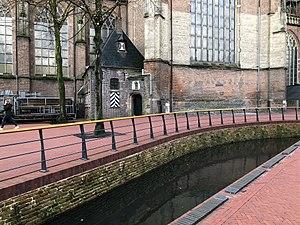
Arnhem est une commune néerlandaise, chef-lieu de la province de Gueldre, dans l'est des Pays-Bas. Arnhem est située sur le Rhin inférieur et compte 150 000 habitants, au 1ᵉʳ janvier 2012, faisant ainsi partie des dix villes les plus peuplées des Pays-Bas.